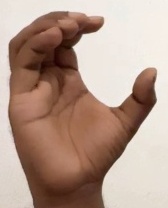
ASL sign: C